Face masks during the COVID-19 pandemic

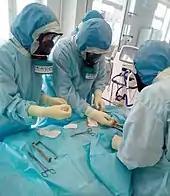
Surgeons wearing full-facepiece elastomeric respirators while doing tracheostomy to a COVID-19 patient in Russia

Certified medical masks are made of non-woven material, and they are mostly multi-layer. Filters may be made of microfibers with an electrostatic charge; that is, the fibers are electrets. An electret filter increases the chances that smaller particles will veer and hit a fiber, rather than going straight through (electrostatic capture). While there is some development work on making electret filtering materials that can be washed and reused, current commercially produced electret filters are ruined by many forms of disinfection, including washing with soap and water or alcohol, which destroys the electric charge. During the COVID-19 pandemic, public health authorities issued guidelines on how to save, disinfect and reuse electret-filter masks without damaging the filtration efficiency. Standard disposable surgical masks are not designed to be washed. Surgical masks may be labeled as surgical, isolation, dental, or medical procedure masks. The material surgical masks are made from is much poorer at filtering very small particles (in the range of a tenth of a micrometer to a micrometer across) than that of filtering respirators (for example N95, FFP2) and the fit is much poorer. Surgical masks are made of a non-woven fabric created using a melt blowing process. Random control studies of respiratory infections like influenza find little difference in protection between surgical masks and respirators (such as N95 or FFP masks). However, the filtering performance of correctly worn N95/FFP2 type filtering respirators is clearly superior to surgical and to cloth masks and for influenza, work by the UK Health and Safety executive found that live virus penetrated all surgical masks tested but properly fitted respirators reduced the viral dose by a factor of at least a hundred.